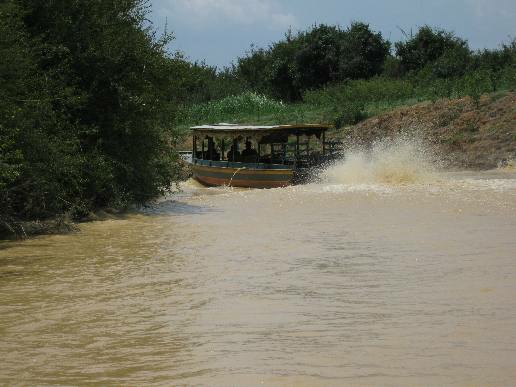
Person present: No